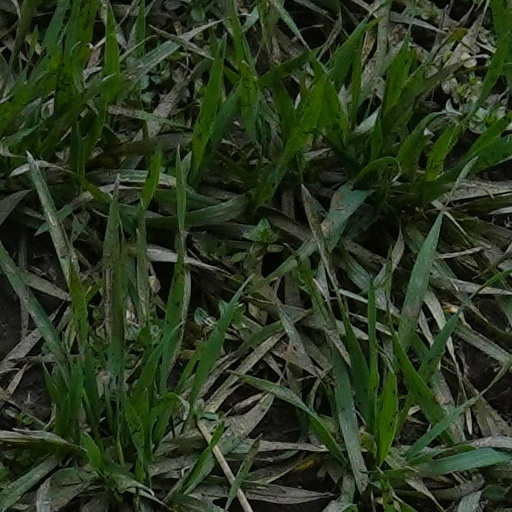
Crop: wheat